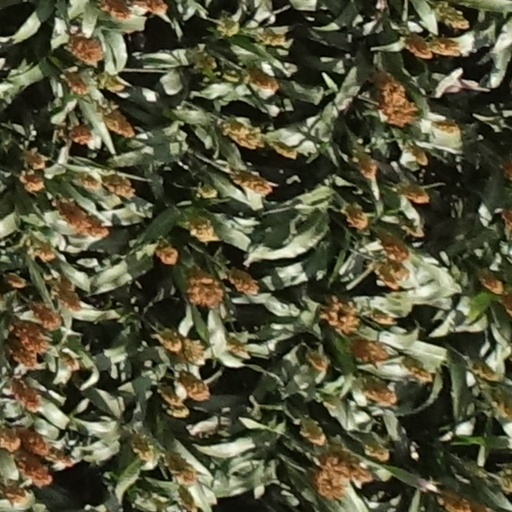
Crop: sorghum